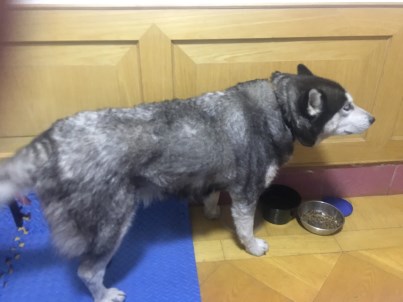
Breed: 1160-n000003-Siberian_husky